2019 Salute to America

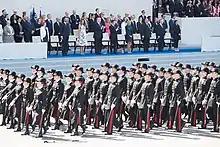
President Donald Trump attending the 2017 Bastille Day military parade in Paris, France

In 2017, President Donald Trump was invited by French President Emmanuel Macron to attend the Bastille Day military parade in Paris on July 14, in honor of the countries' diplomatic relations and the centenary of the United States' entry into World War I. Following the parade, Trump expressed admiration for the event and said he wanted the United States to "top it" with a similar, military-focused event. Trump proposed a military parade be held in Washington on Veterans Day in 2018, in honor of the centenary of World War I's conclusion. However, Trump later withdrew the proposal due to cost concerns.